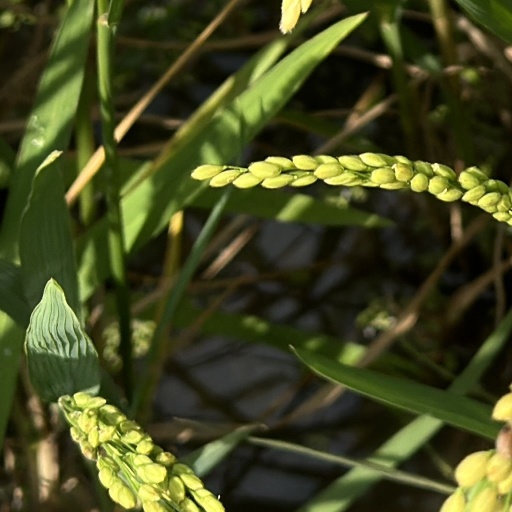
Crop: rice